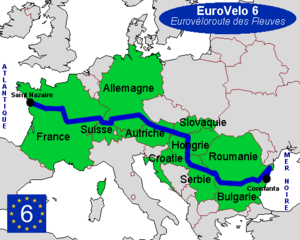
carte de l'EuroVélo 6